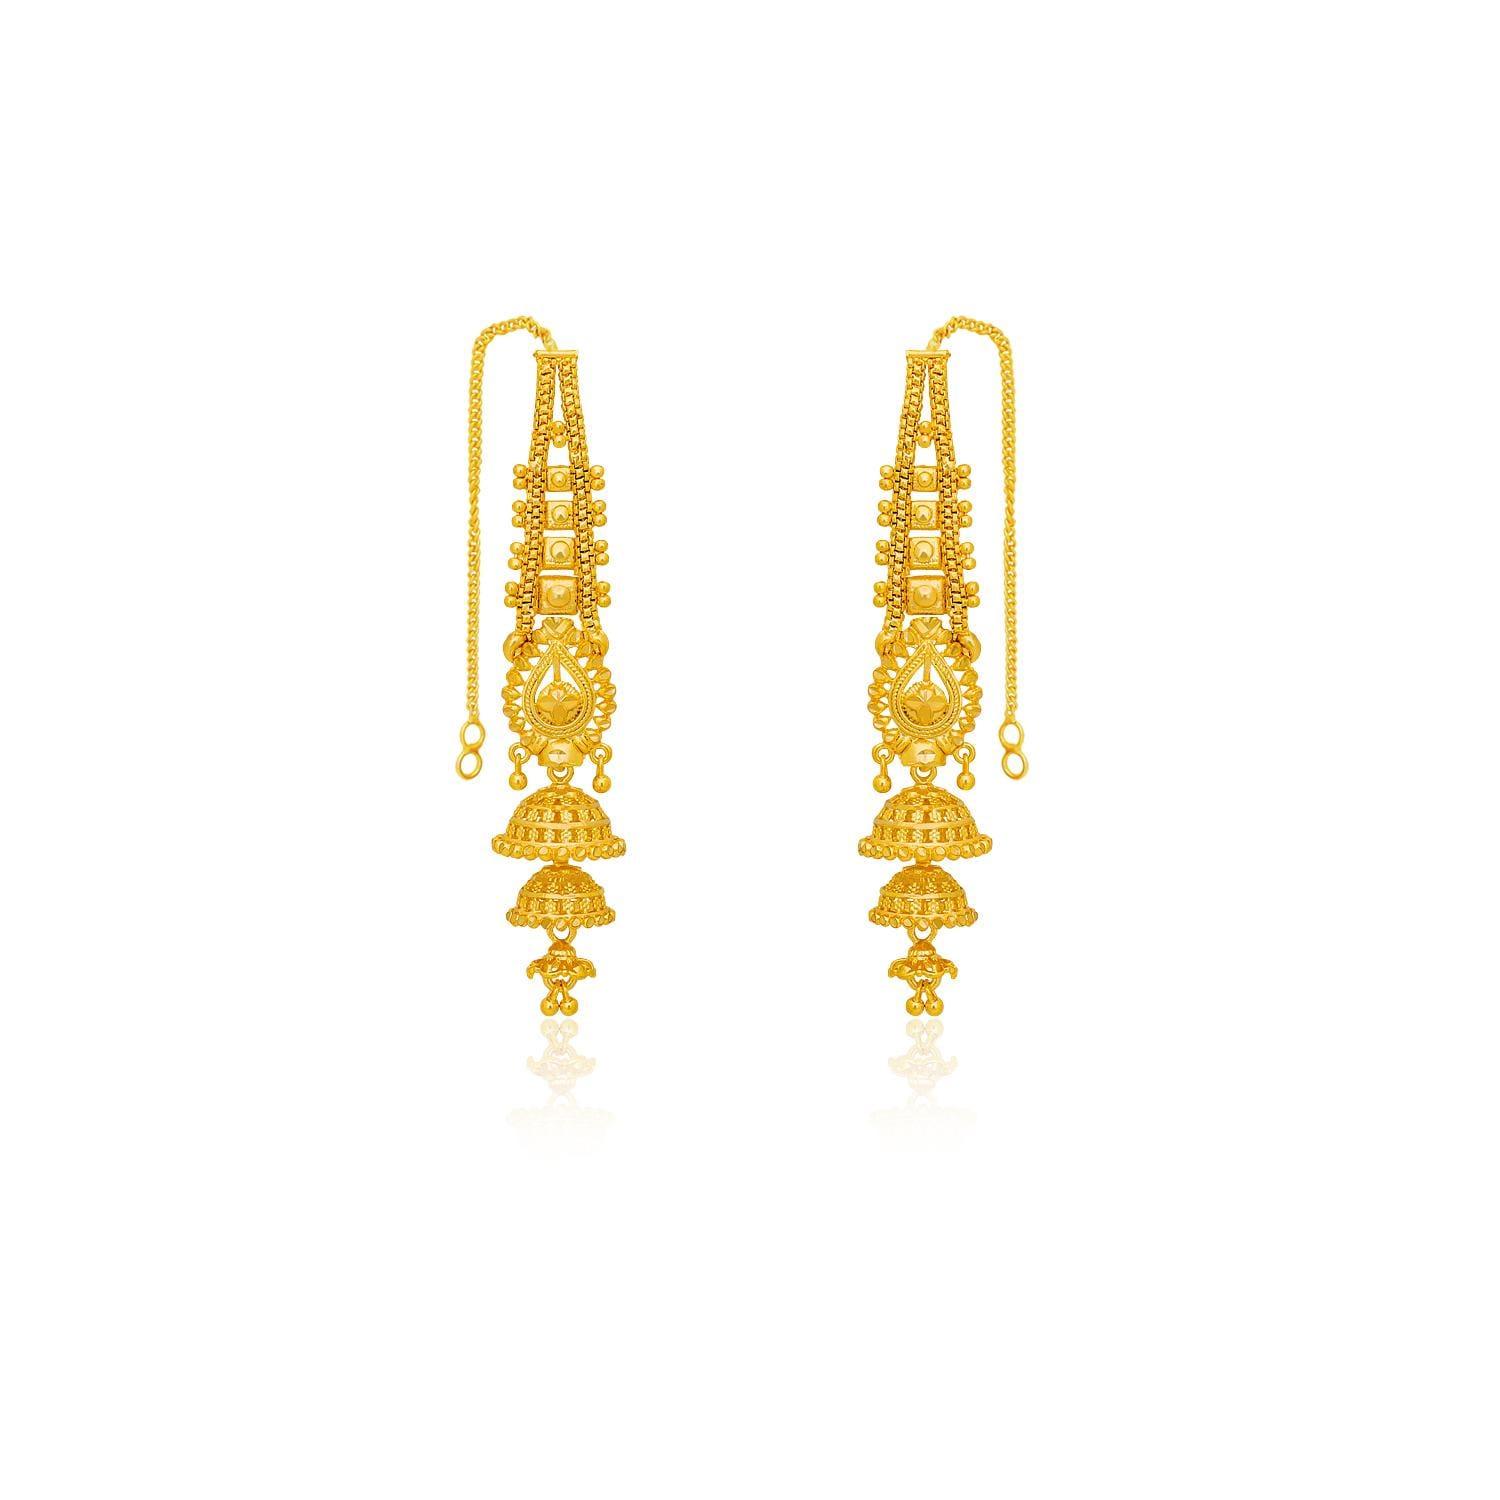
arch fashion Traditional Gold Platted Kaanchain Earrings Collection ERG2086
Type: Earrings
Brand: arch fashion
Price: Rs. 323
Featuring an ethereal combination of Rava work in the middle and Filigree work at the base, these rhombus shaped stud earrings are the perfect solution for when you want add a little glam to your ensemble.Whatever may be the occasion, trust this pair of drop earrings to perfectly complement your ensemble. Featuring an ethereal combination of Rava work in the middle and Filigree work at the base, these rhombus shaped stud earrings are the perfect solution for when you want add a little glam to your ensemble.Whatever may be the occasion, trust this pair of drop earrings to perfectly complement your ensemble.